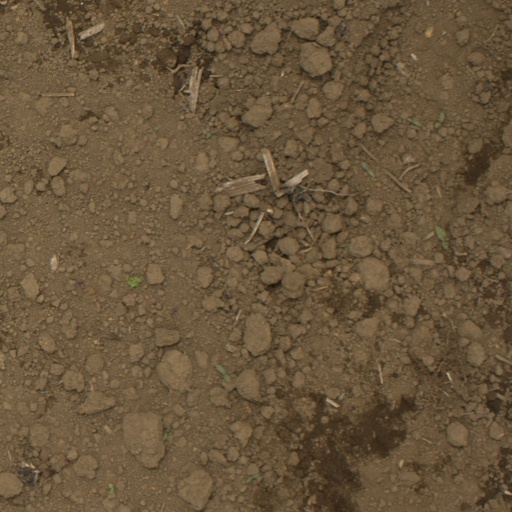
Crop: Jerusalem artichoke